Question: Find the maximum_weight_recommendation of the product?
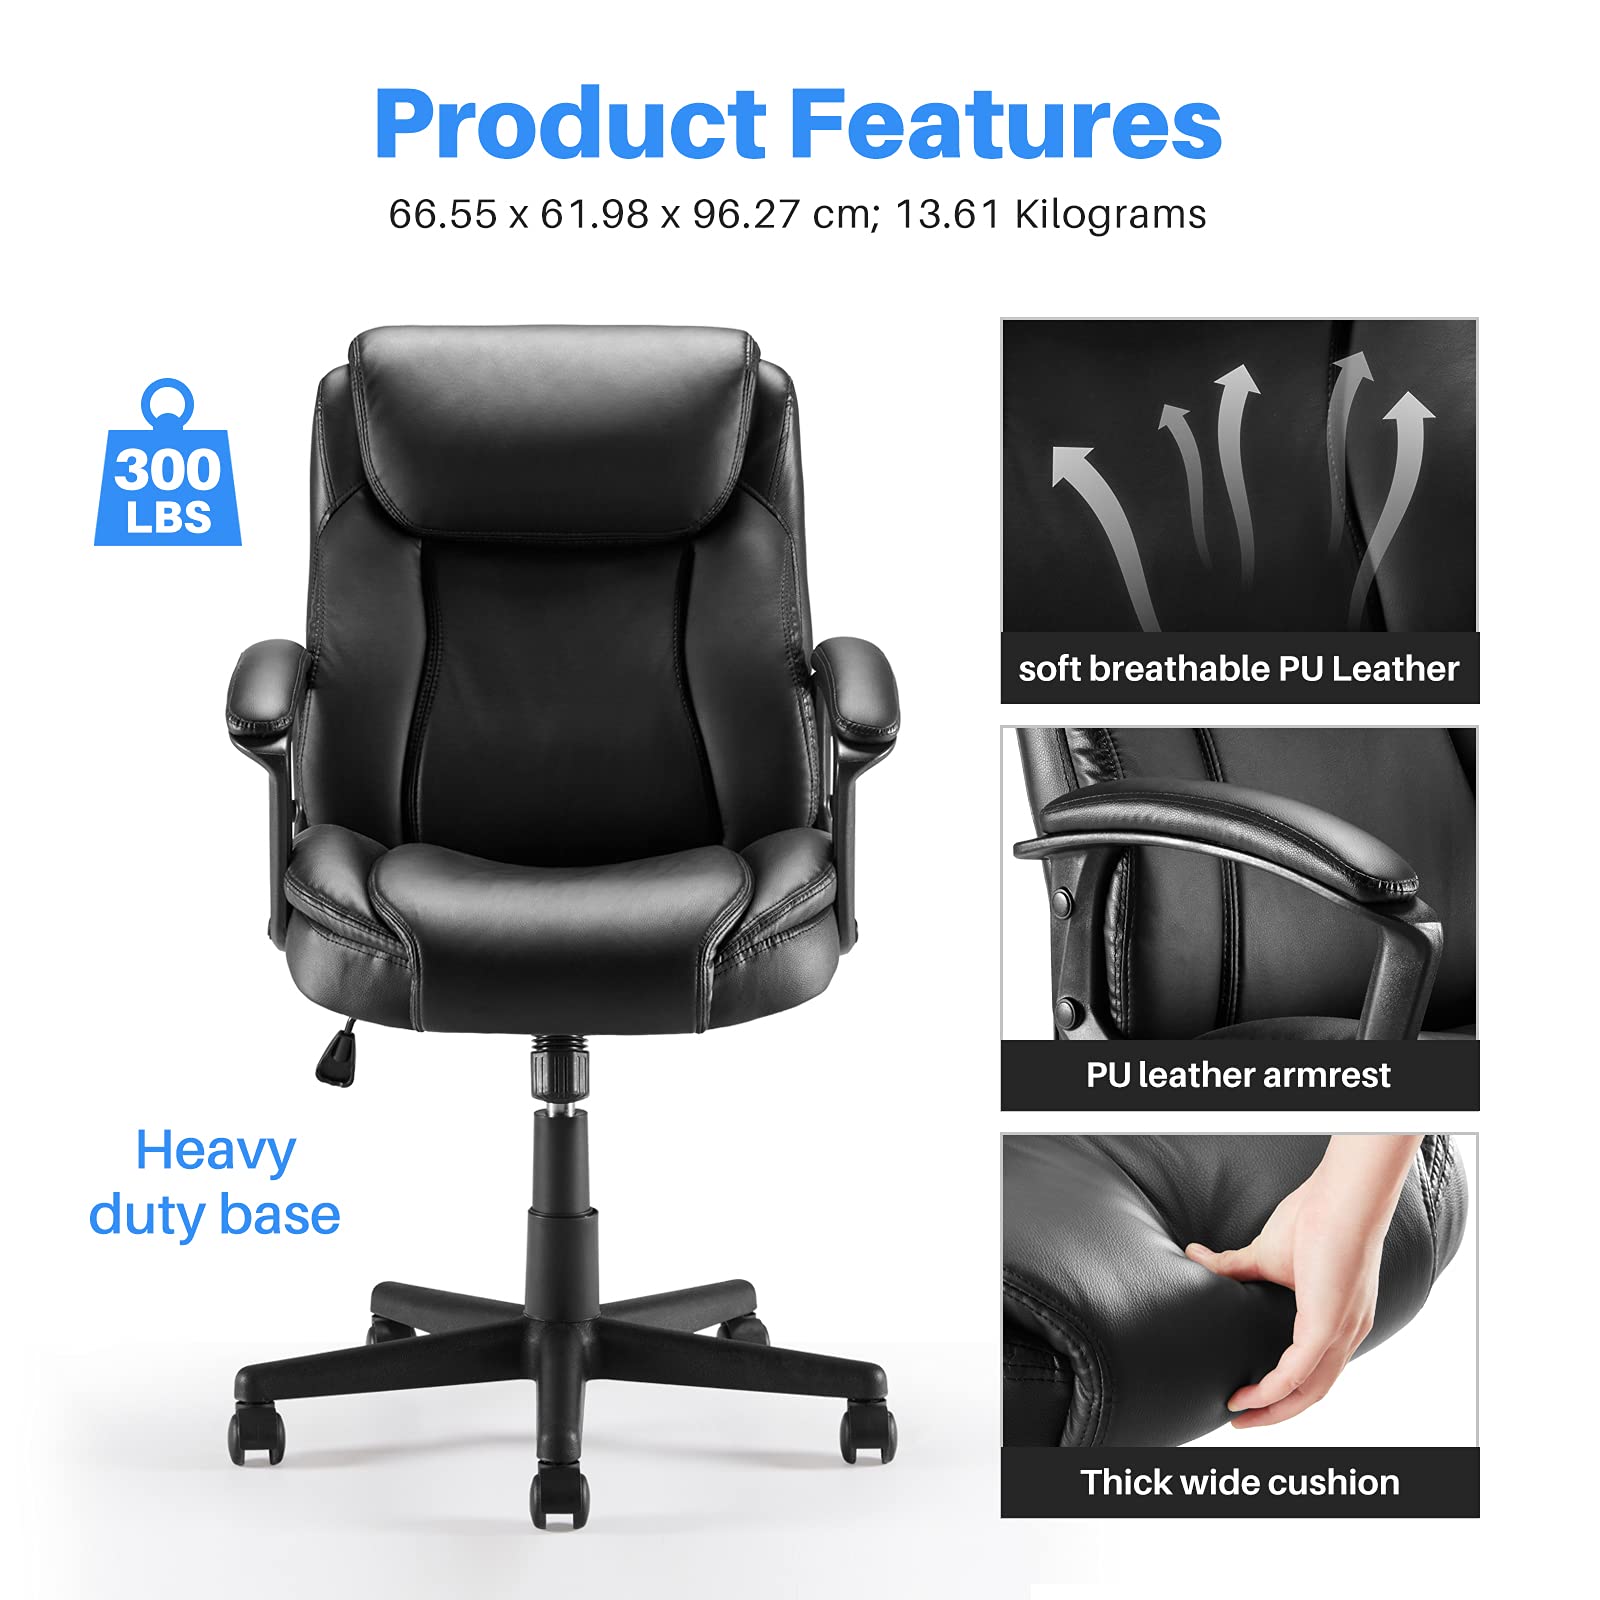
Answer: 300 pound